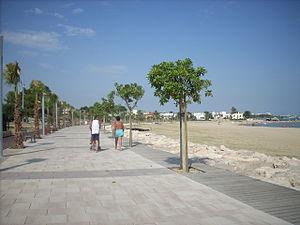
Cambrils est une commune de la province de Tarragone, en Catalogne, en Espagne, de la comarque de Baix Camp.